Norman Gall

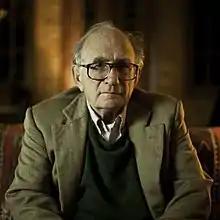

Norman Gall (born September 17, 1933) is an American reporter and commentator on Latin American affairs. He has contributed to such periodicals as "Forbes", "The Economist", and "The Wall Street Journal", and since 1987 has been the executive director of the Fernand Braudel Institute of World Economics, based in São Paulo, Brazil.